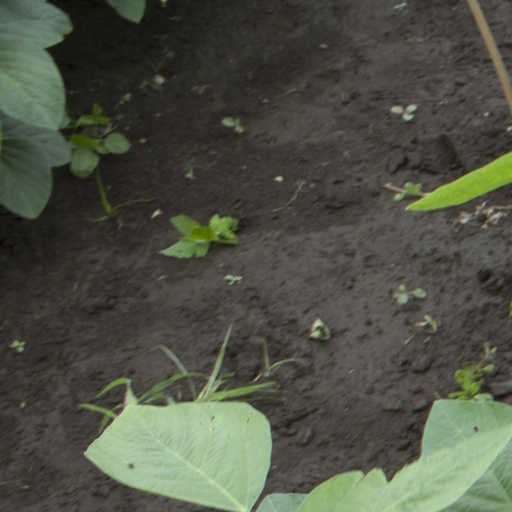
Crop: soybean